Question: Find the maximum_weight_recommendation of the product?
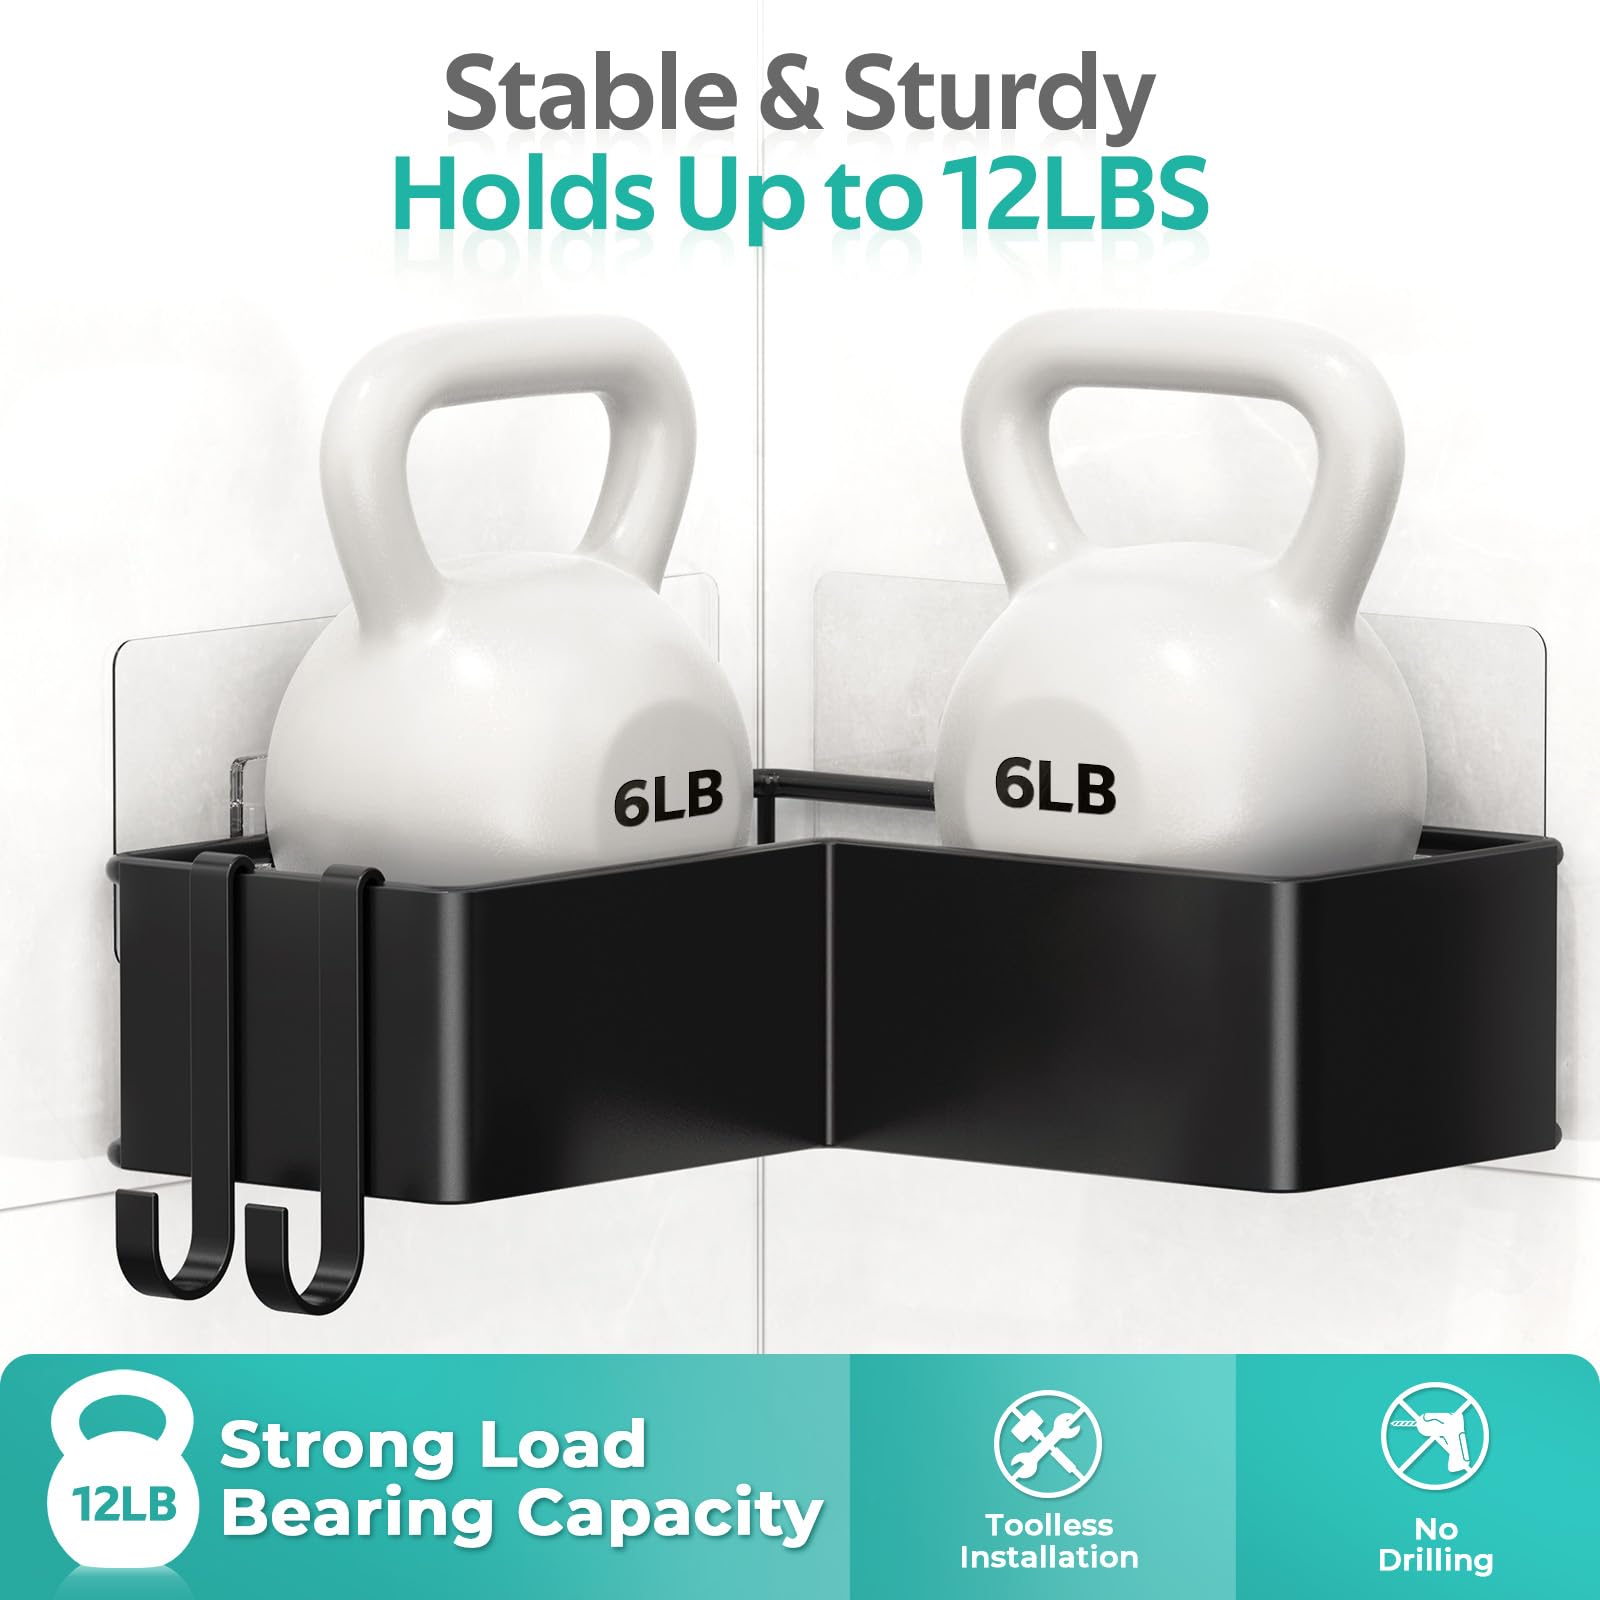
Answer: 6.0 pound